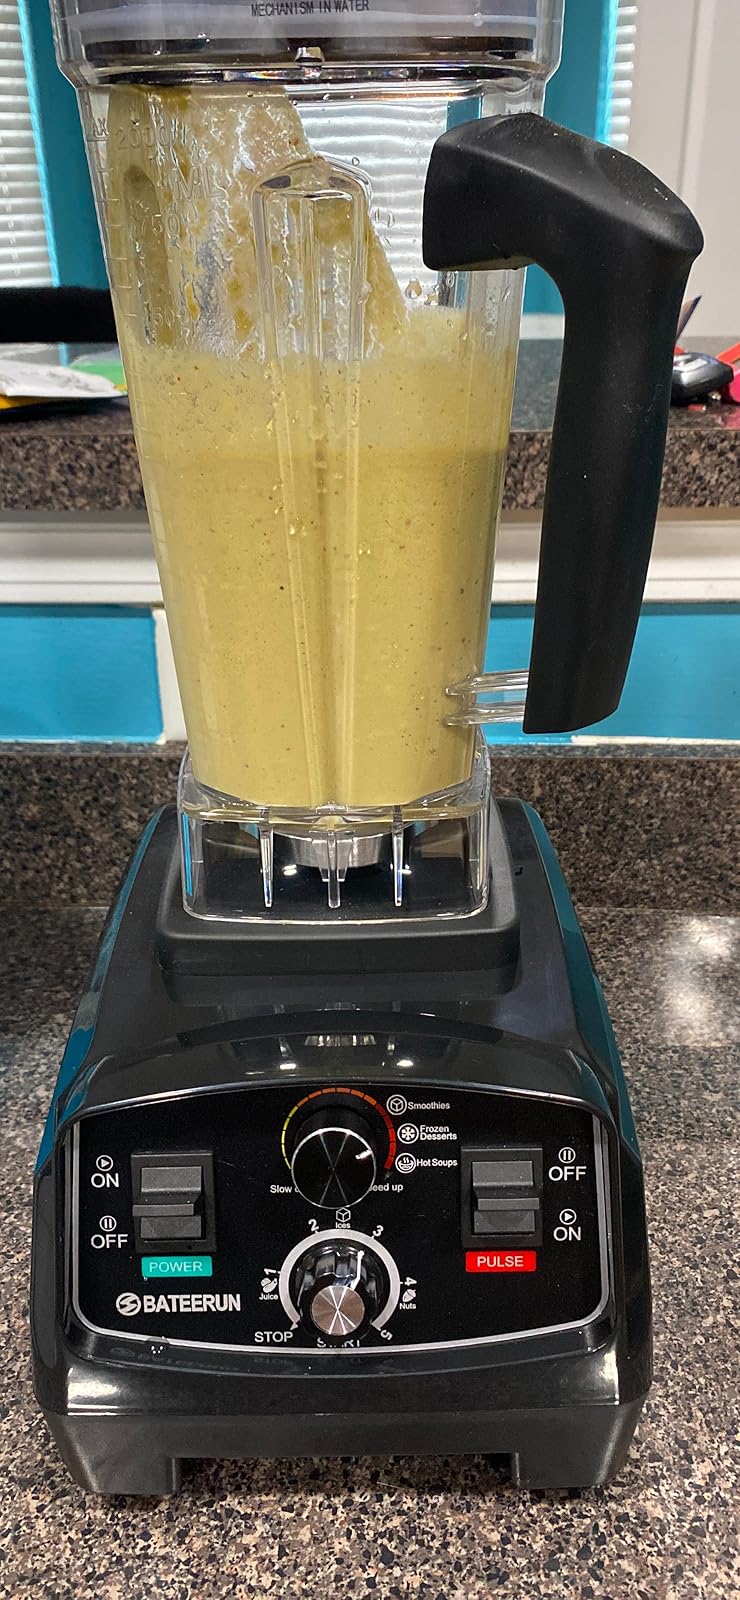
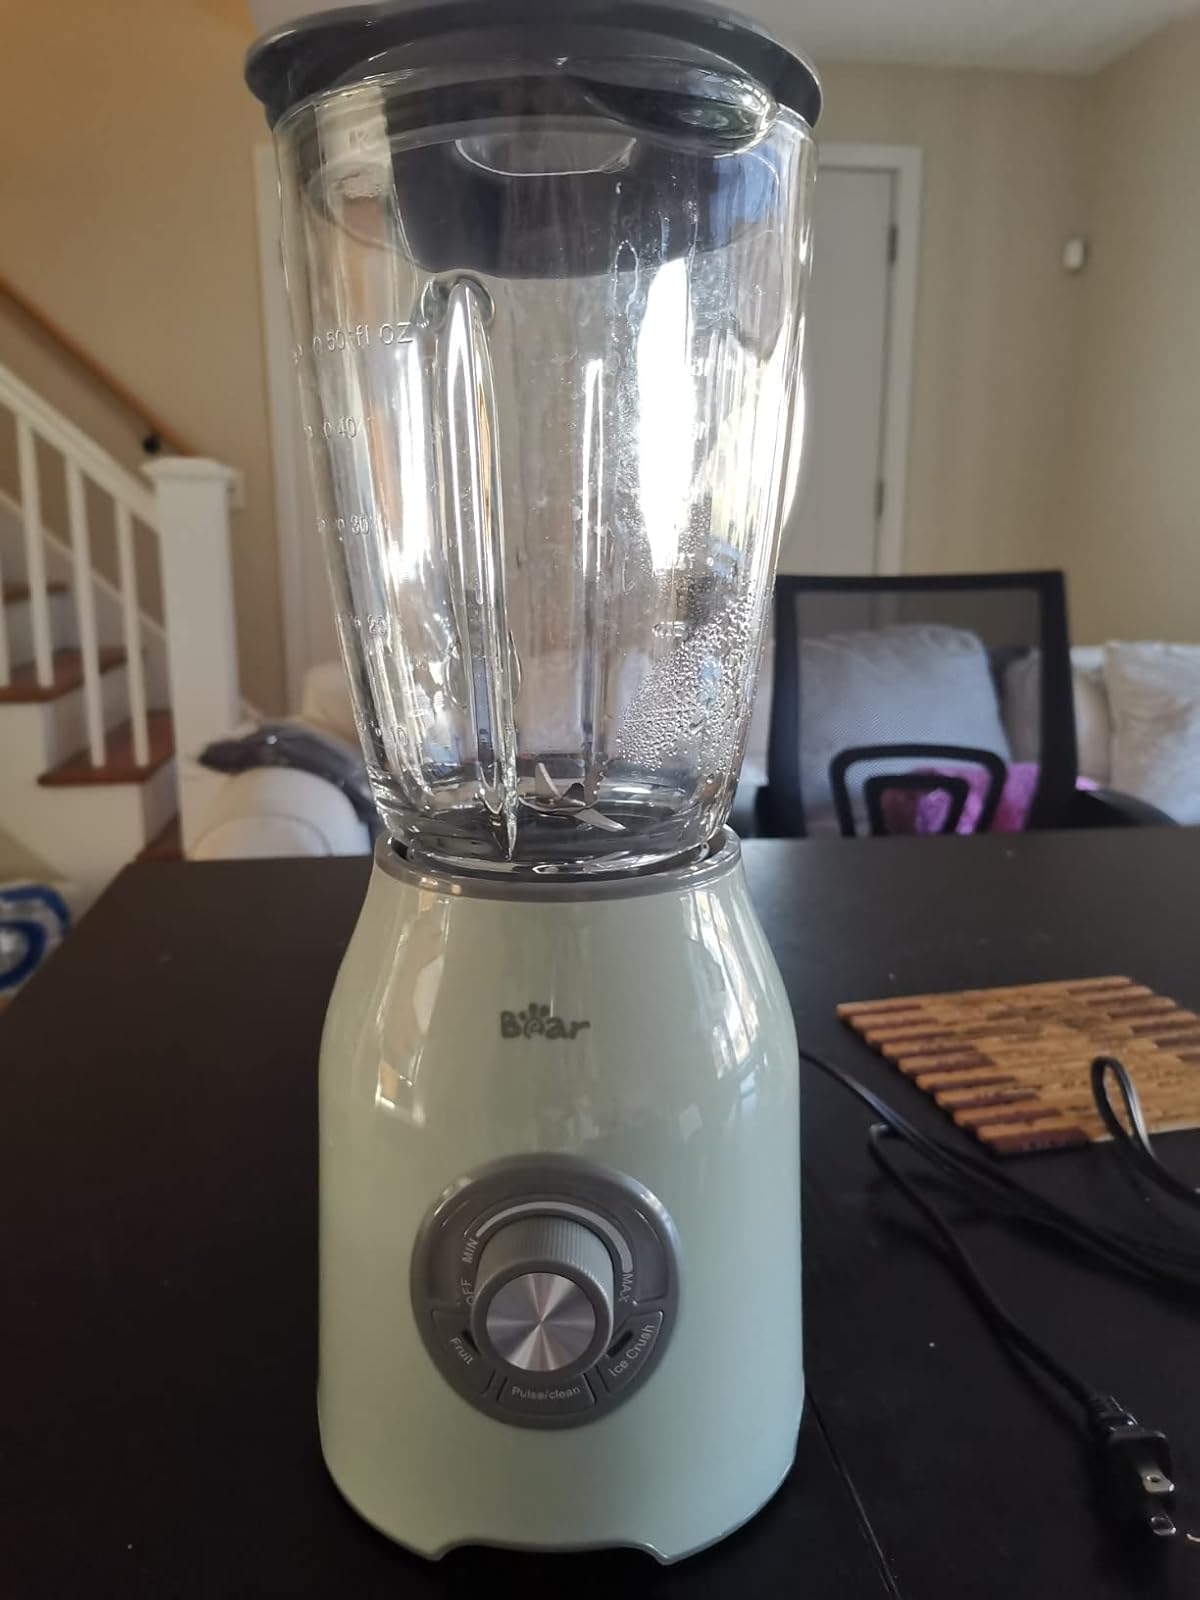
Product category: items_blender
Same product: no